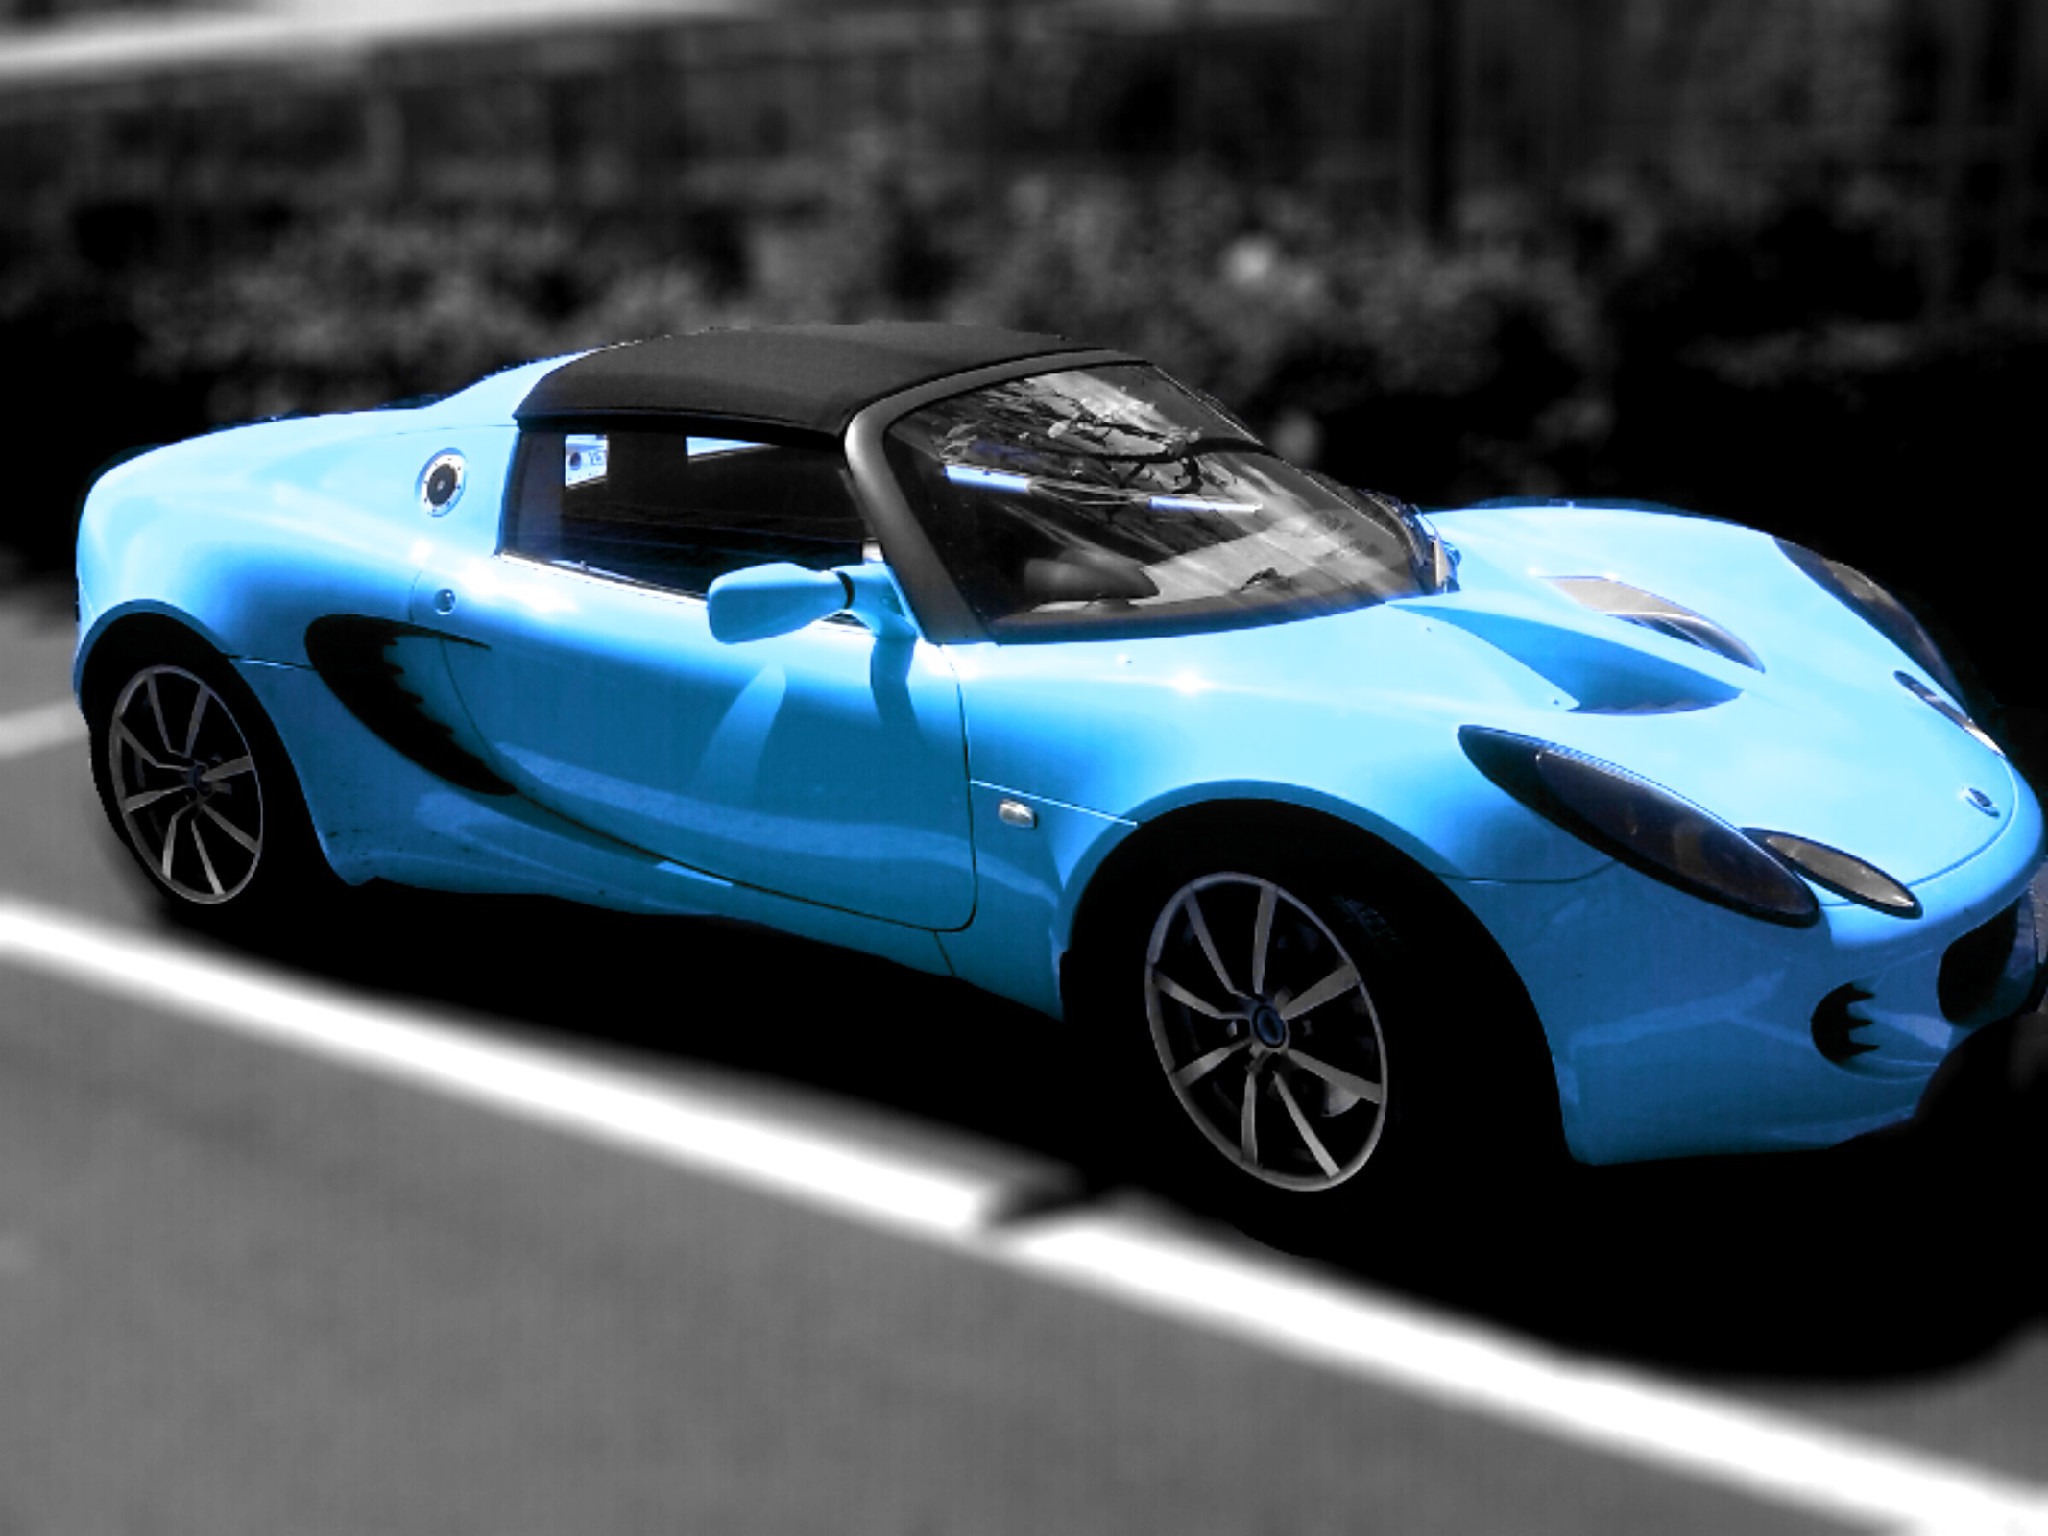
car, vehicle, auto, sports car, supercar, sporty, lotus, autos, coupe, shiny, cabriolet, land vehicle, automobile make, automotive design, lotus exige, lotus elise